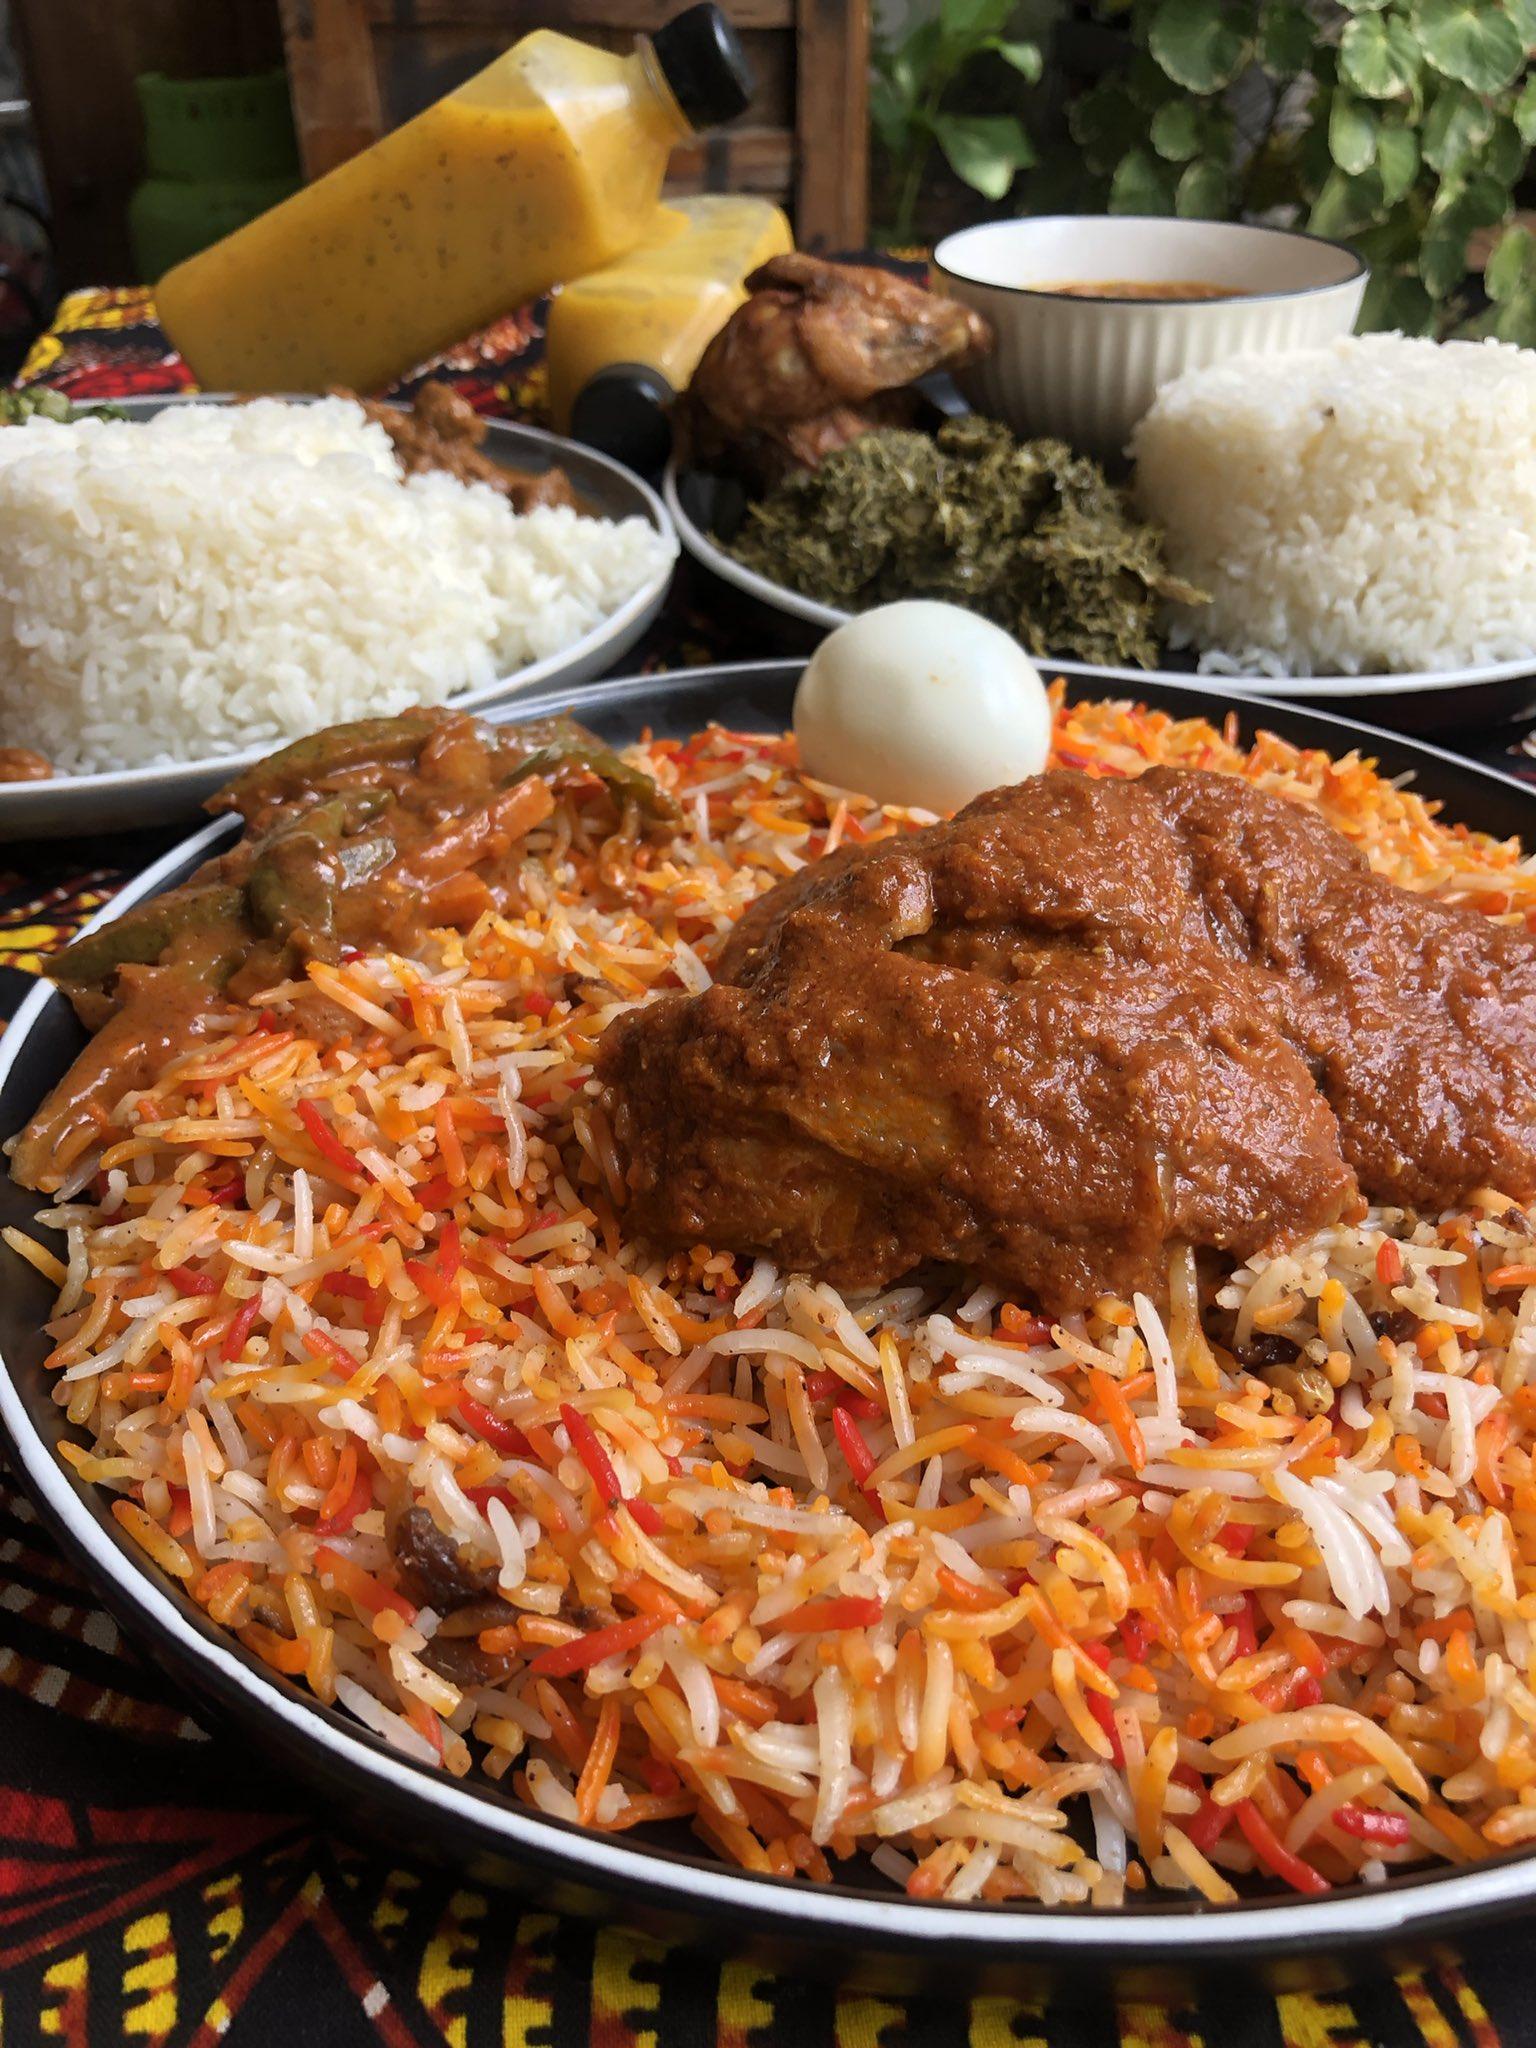
Wali ni chakula kimoja maarufu Kenya ambapo kinapikwa na utofuati. Biriani ina rangi tatu: nyeupe, manjano na nyekundu. Kuna yai pembezoni mwake hata pia kuna mchuzi uliowekwa nyama ama kuku. Kando yake kuna wali mweupe na sukuma wiki zimeegezwa katika sinia za rangi ya jivu.